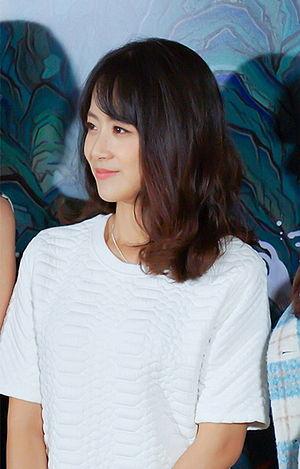
Ryu Hyun-kyung est une actrice sud-coréenne. Elle a fait ses débuts en 1996 à l'âge de 12 ans dans la série télévisée Oxtail Soup. En 2010, Ryu attire l'attention grâce à ses seconds rôles dans le drama érotico-historique The Servant et les comédies romantiques Cyrano Agency et Petty Romance. Elle a ensuite incarné des rôles principaux dans Mama, Two Weddings and a Funeral et Miss Cherry's Love Puzzle.